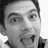
Emotion: surprise